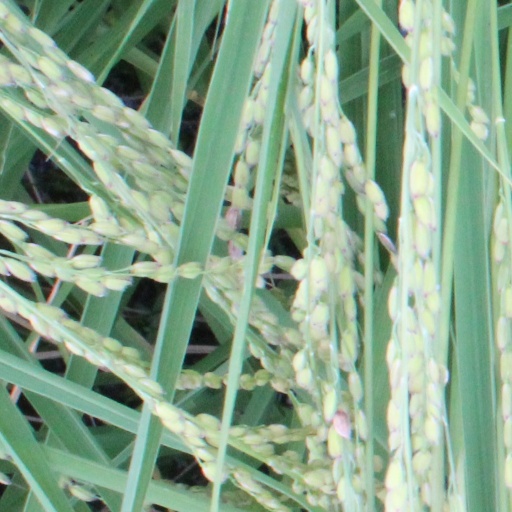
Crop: rice